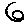
Label: 6